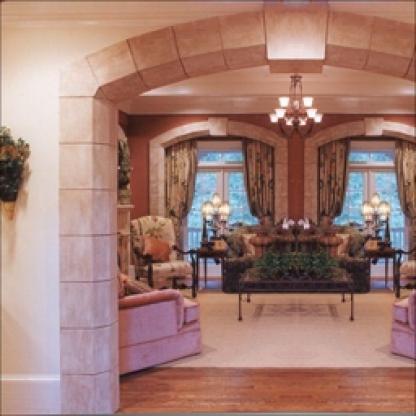
Scene: Indoor